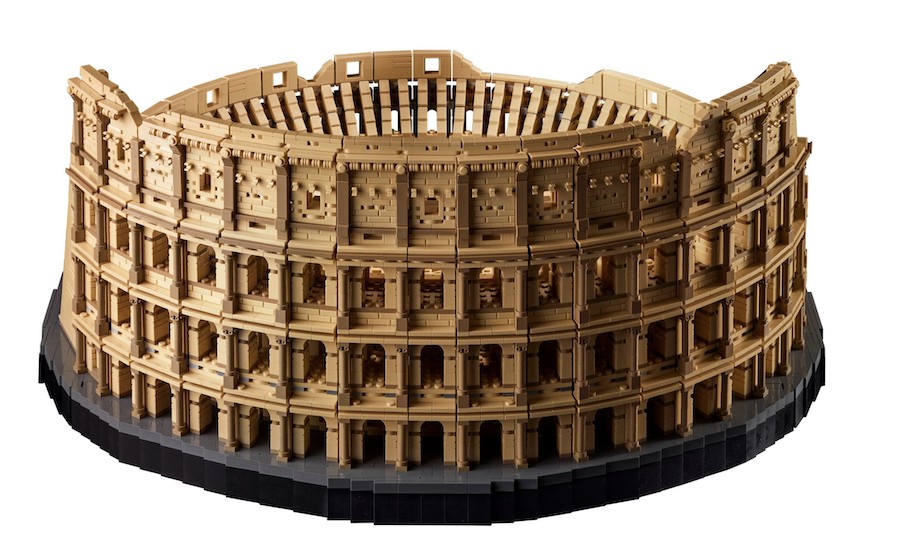
Landmark: Roman Colosseum